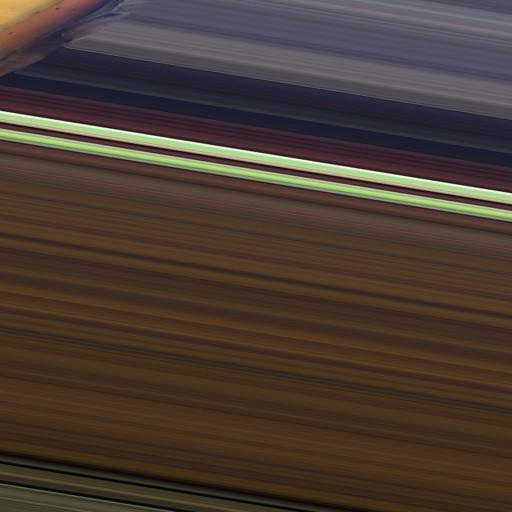
Label: panama_disease